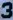
Number: 3